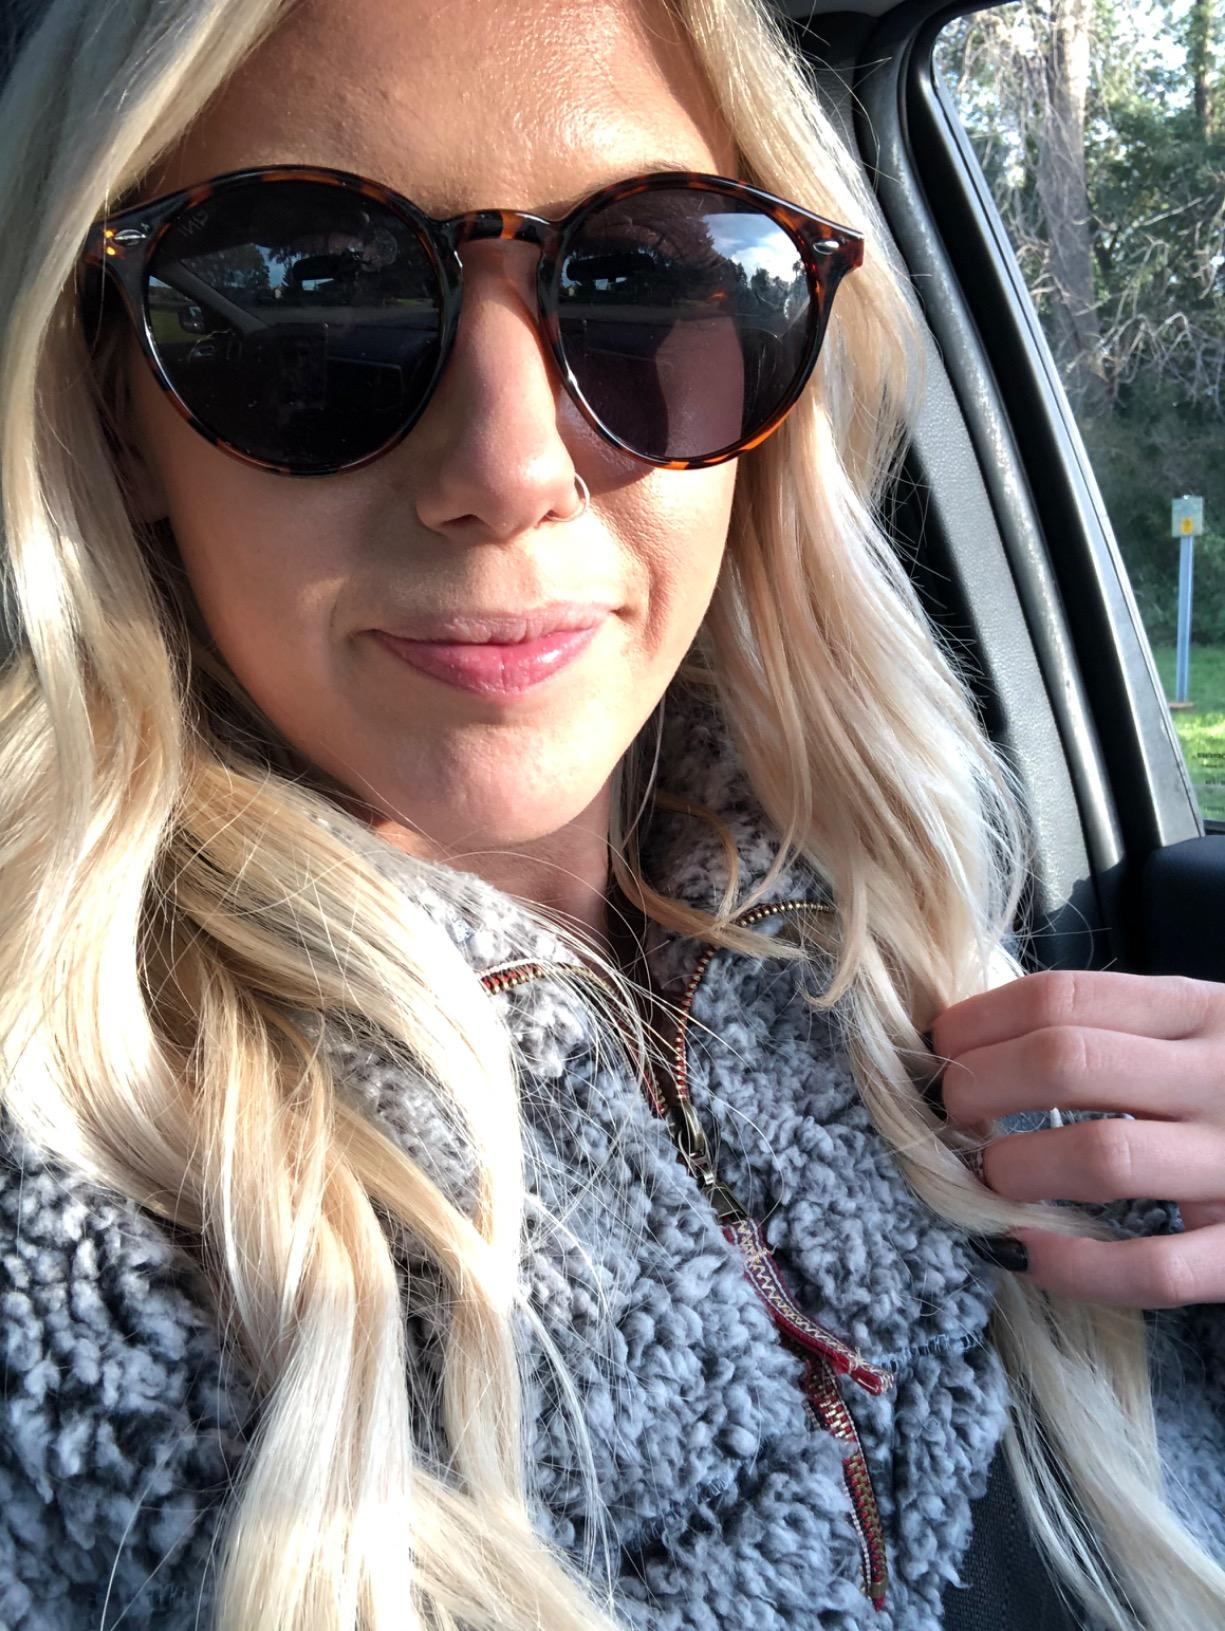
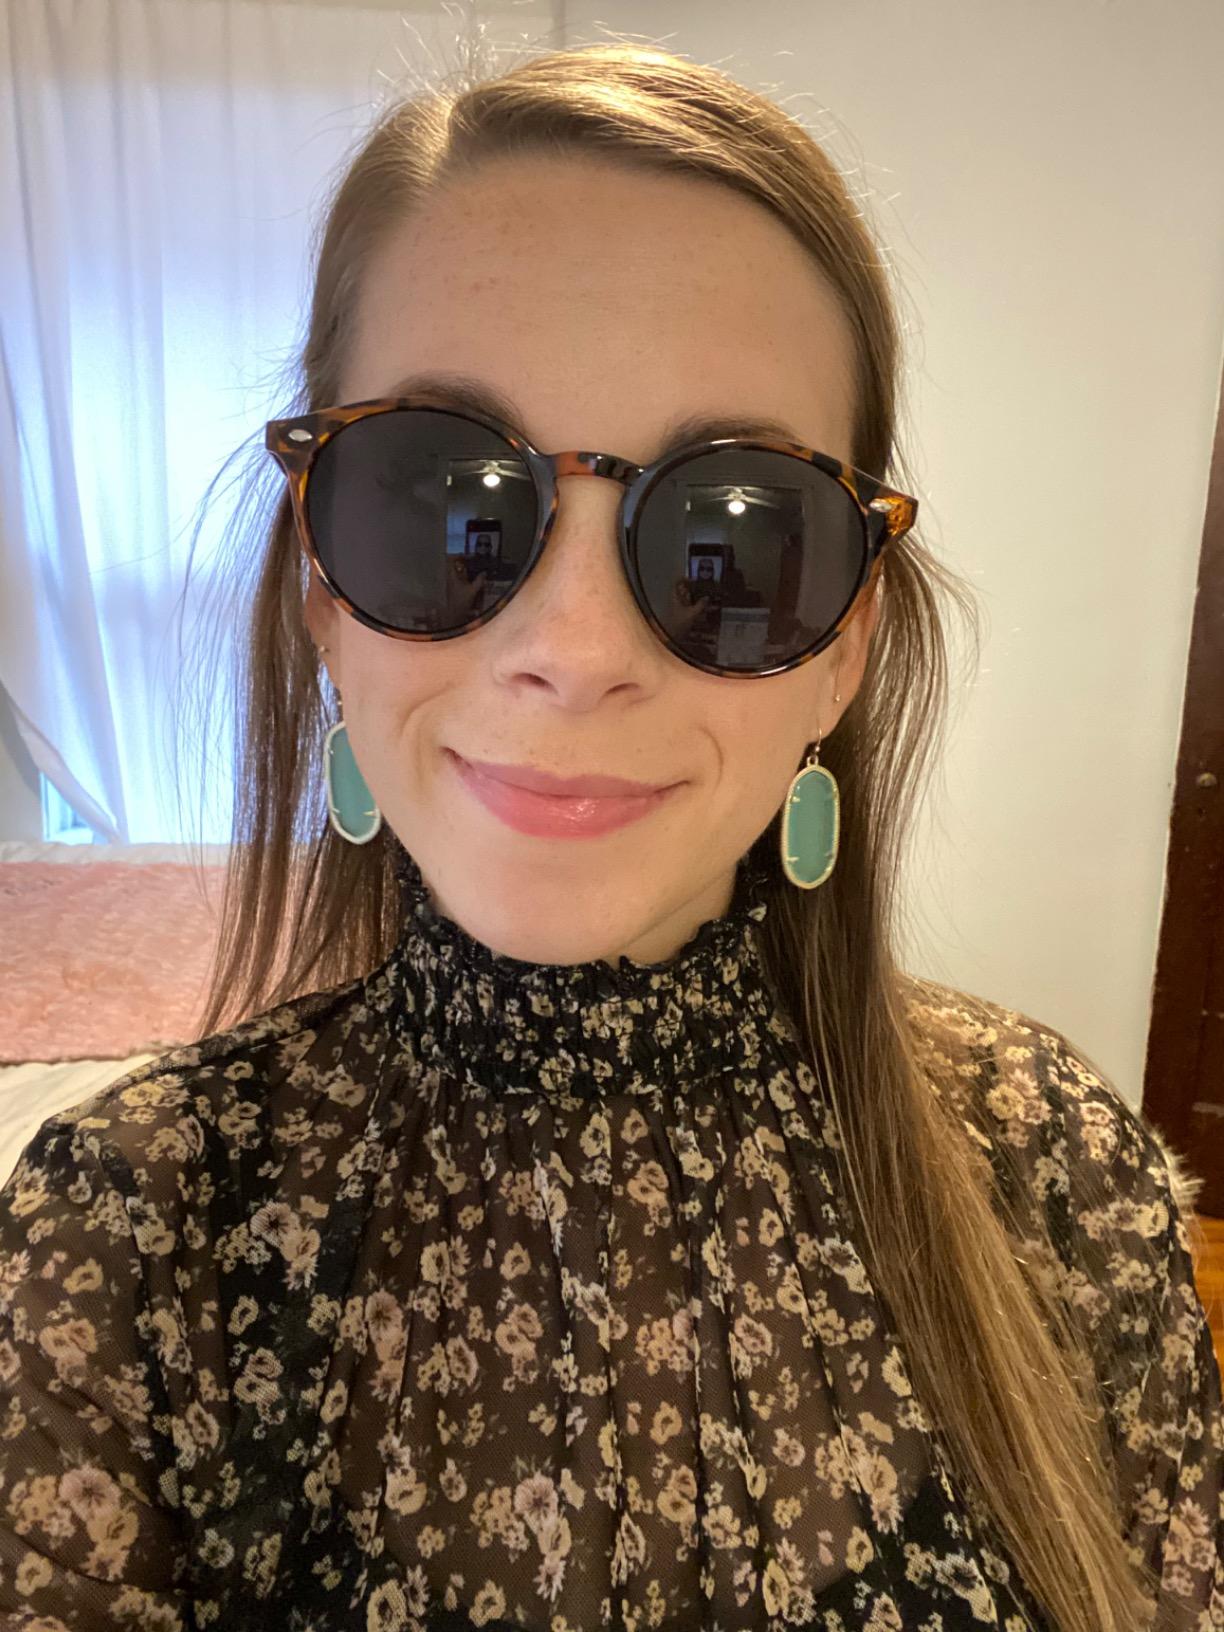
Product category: accessories_sunglasses
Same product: yes